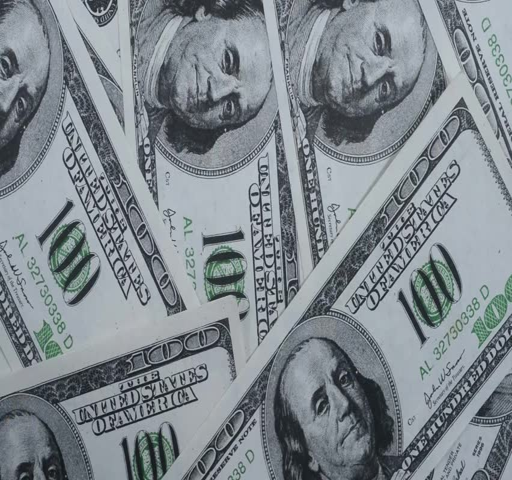
banknotes lying on the table , close captured video , background of dollars bills randomly scattered on a table